Prehistoric religion

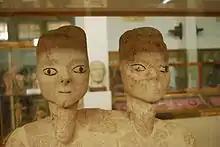
Two-headed 'Ain Ghazal statue

The Upper Paleolithic saw the advent of complex burials with lavish grave goods. Burials seem to have been relatively uncommon in these societies, perhaps reserved for people of high social or religious status. Many of these burials seem to have been accompanied by large quantities of red ochre, but the matter of decomposition makes it difficult to discern whether such pigments were applied to flesh or bone. One remarkable case of a pigmented burial is that of Lake Mungo 3 in inland New South Wales, Australia; the ochre in which the body was found covered must have been transported for hundreds of kilometres, considering the distance between the burial and the nearest sources.